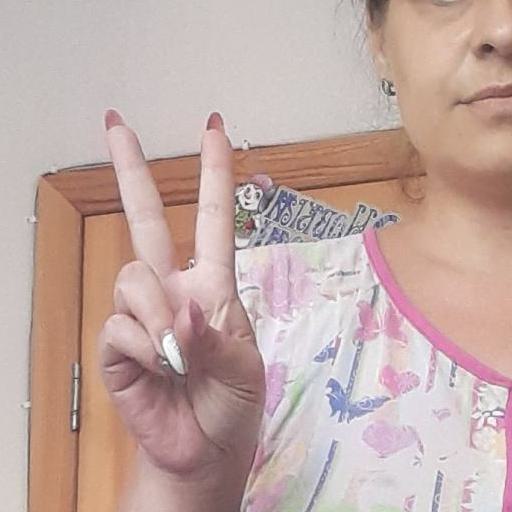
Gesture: peace